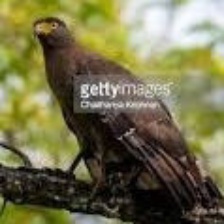
Species: CRESTED SERPENT EAGLE
Scientific name: SPILORNIS CHEELA